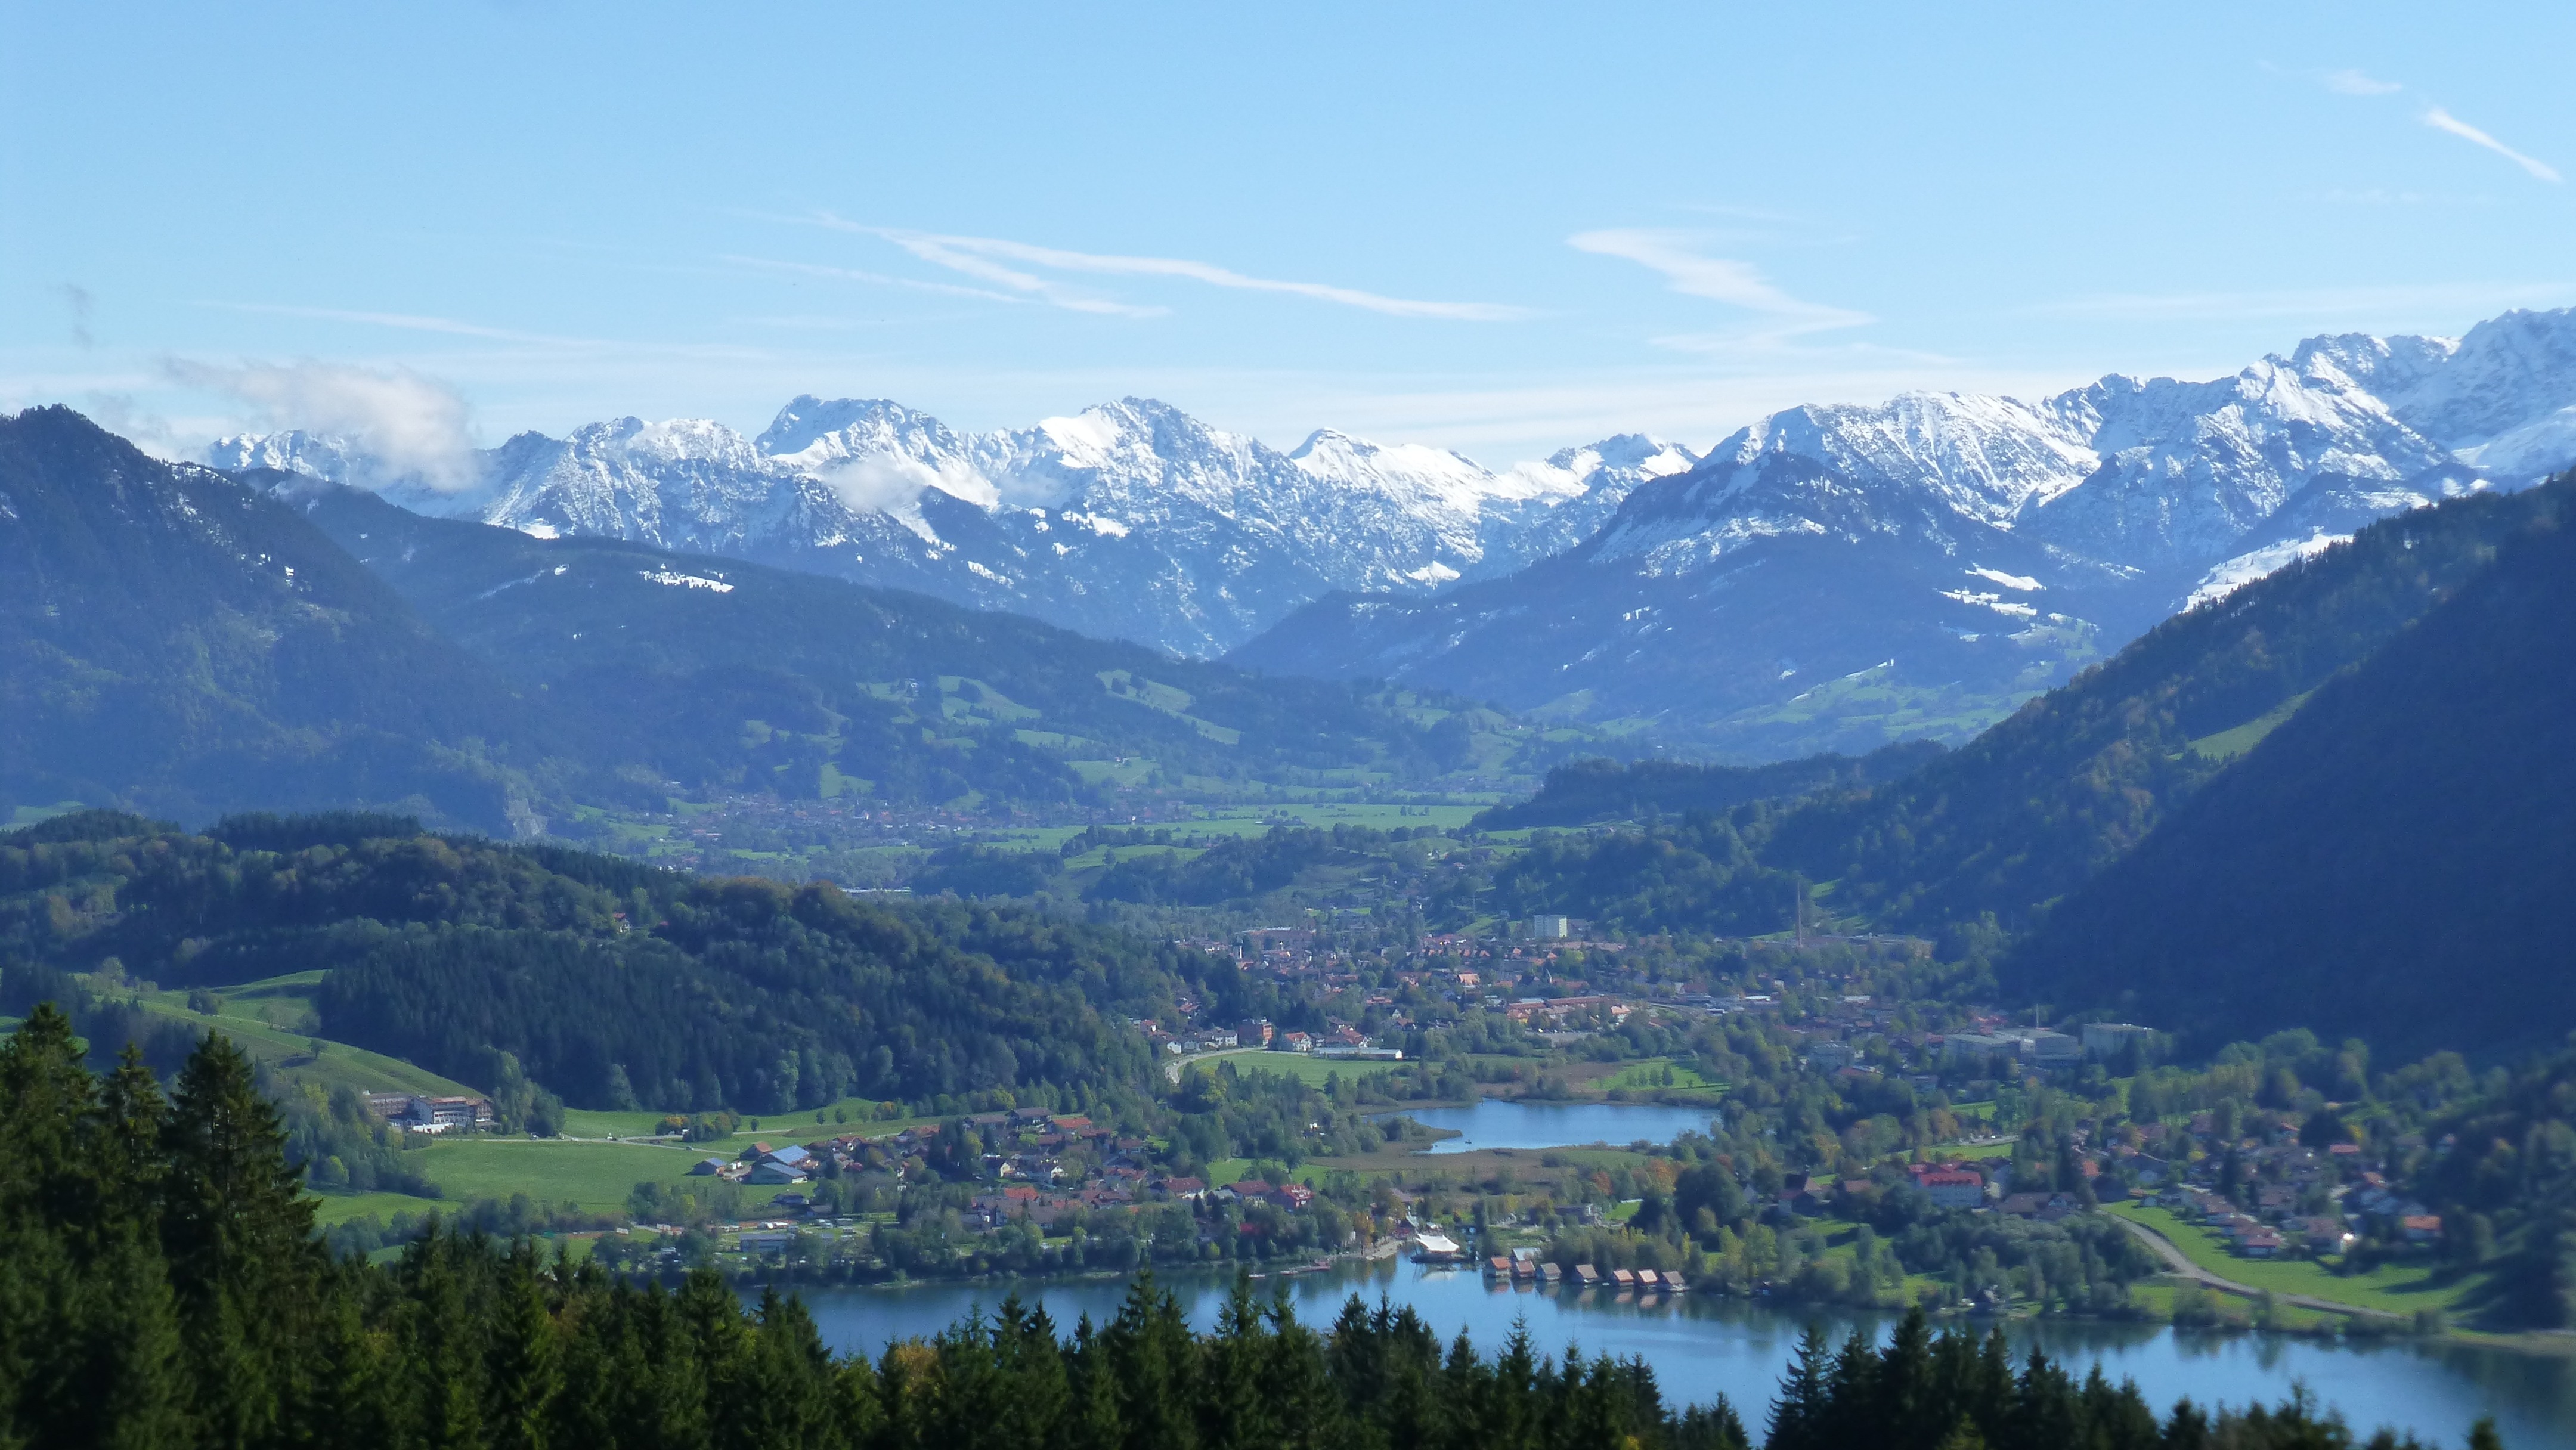
landscape, mountain, snow, meadow, lake, valley, mountain range, panorama, fjord, mountains, alps, plateau, fell, loch, winter blast, landform, mountain pass, hill station, geographical feature, mountainous landforms, allgau, immenastadt, large alpine lake